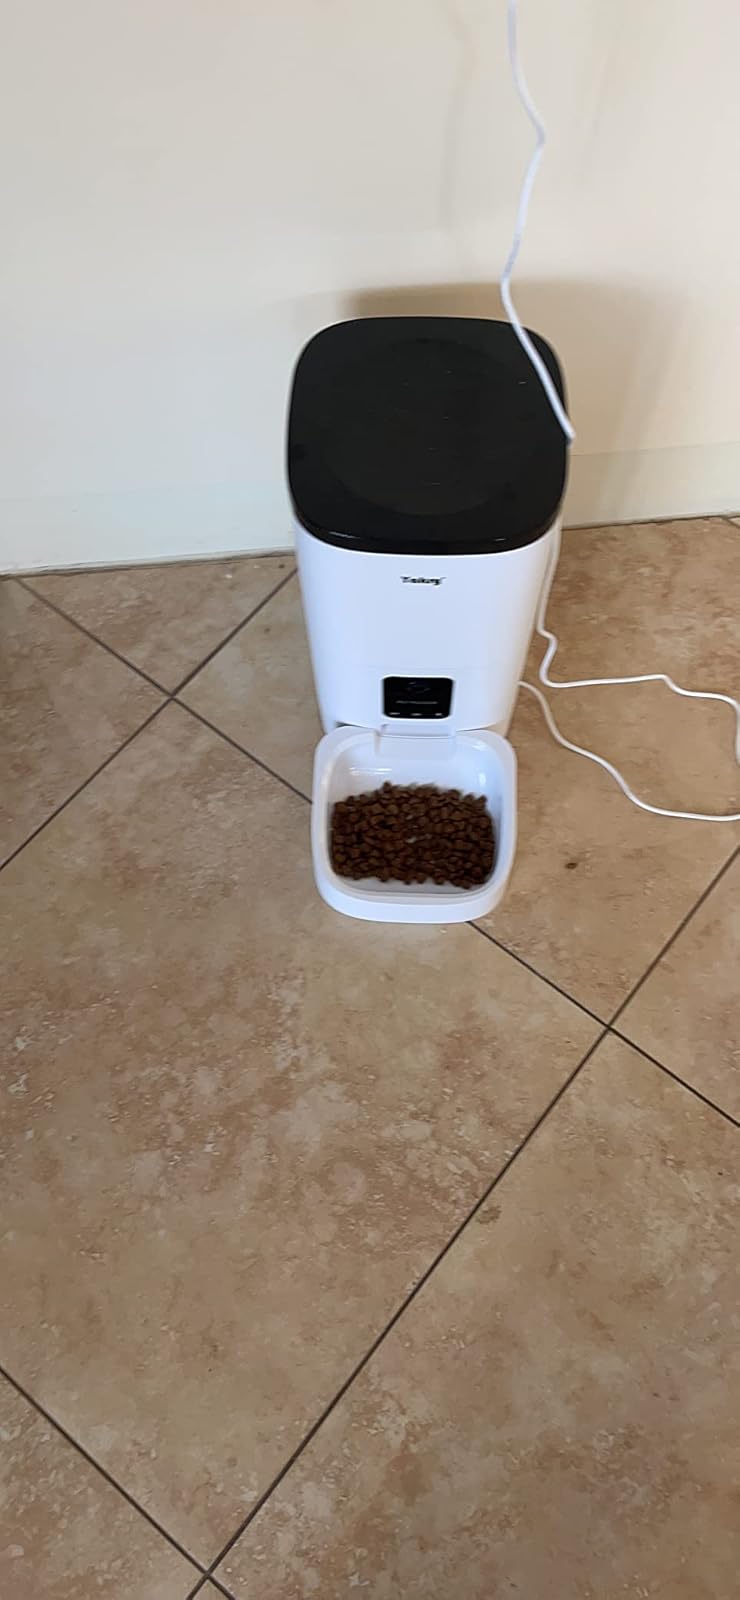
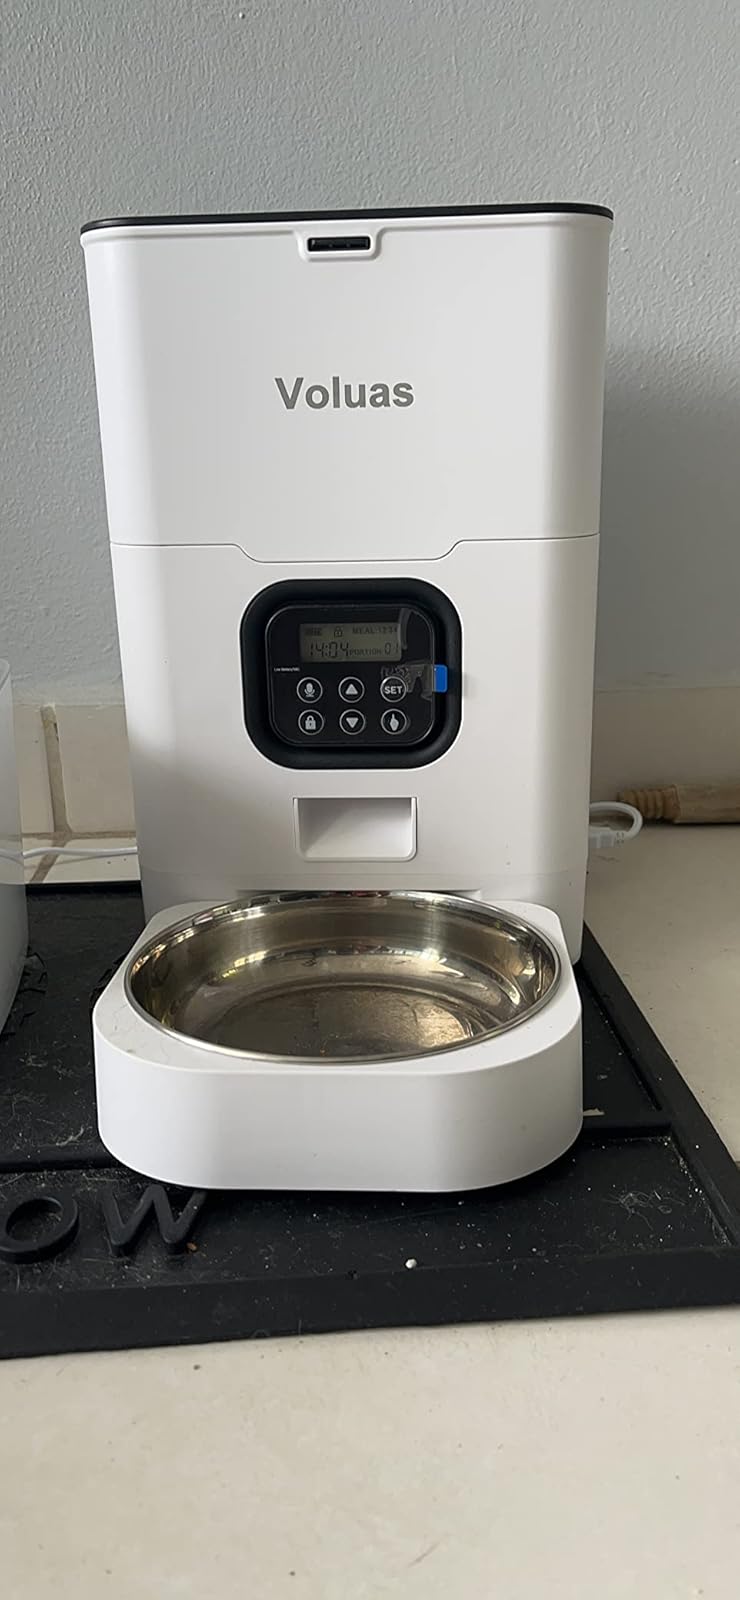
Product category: items_feeder
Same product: no